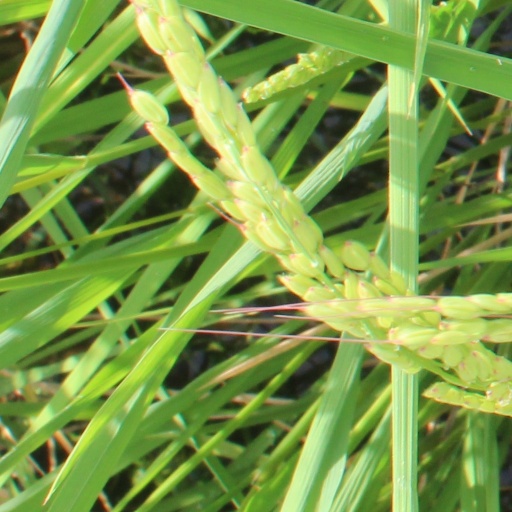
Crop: rice